The Vanishing American

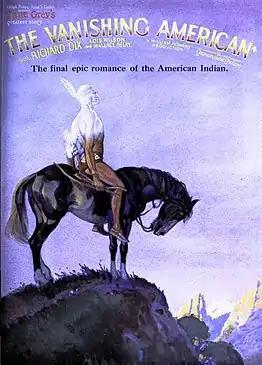
"The Vanishing American" 1925 advertisement

The story first appeared in November 1922 as a serial in "Ladies' Home Journal". Harper & Brothers planned the book's publication to coincide with the film's release but Christian missionaries feared public criticism. Harper editors thus altered the story before publication, ultimately causing a delay between the release of the two different pieces.